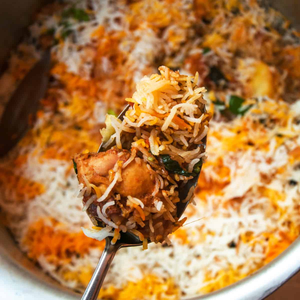
Dish: biryani